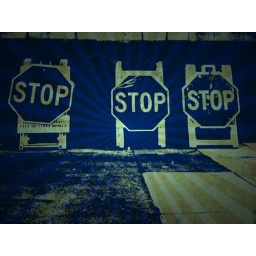
Stop signs in blue